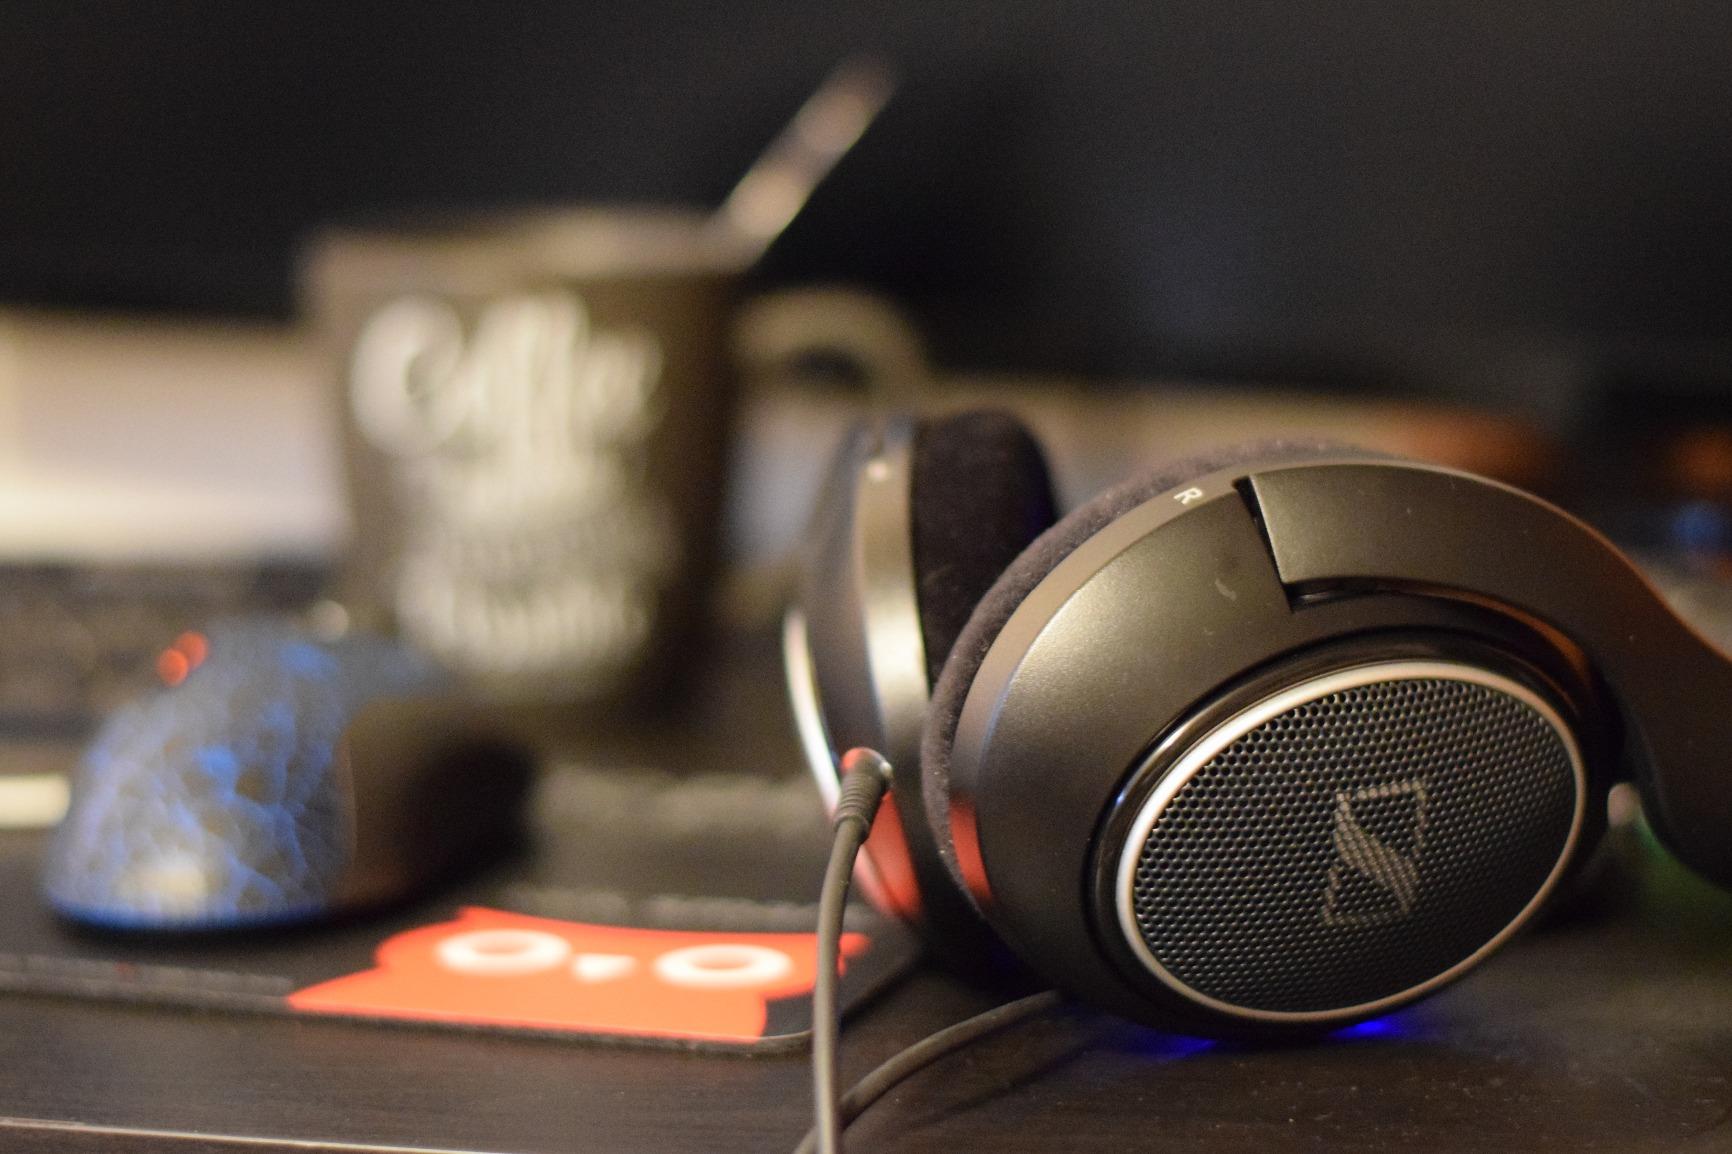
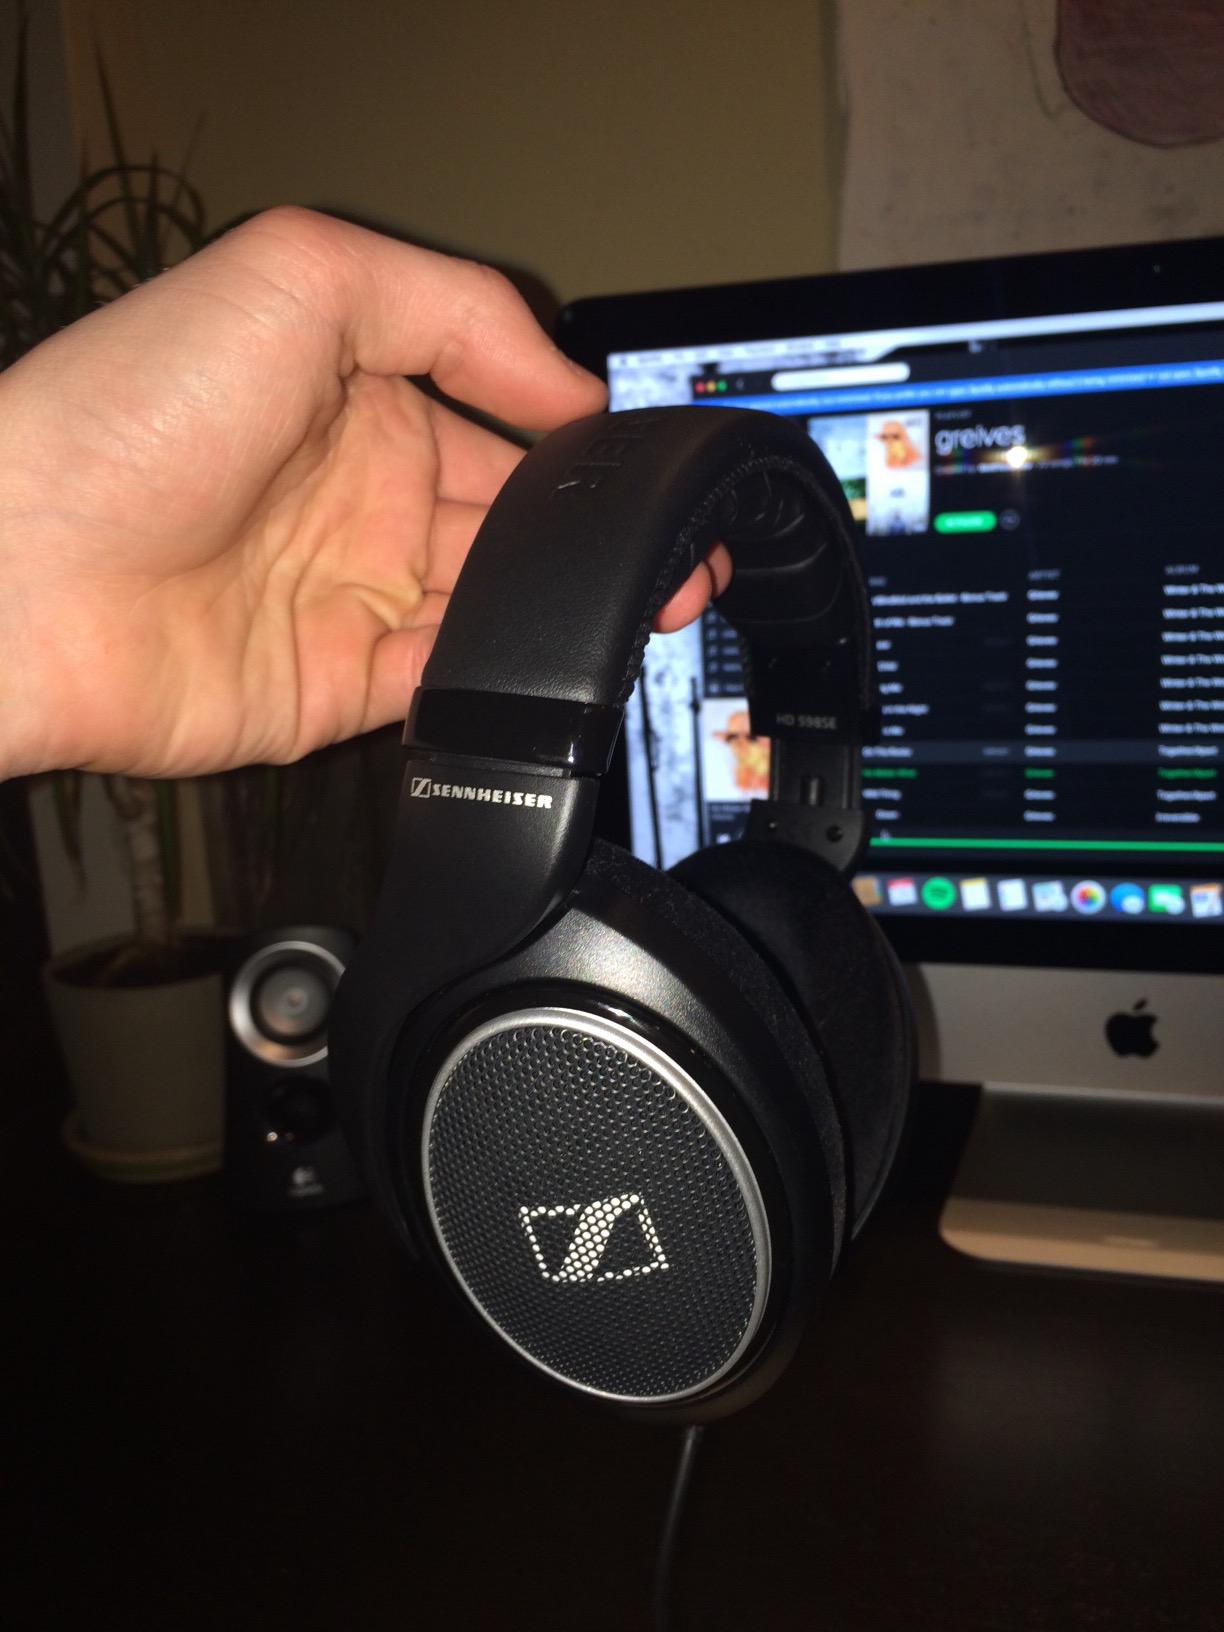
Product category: headphones
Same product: yes